Victor Emmanuel II

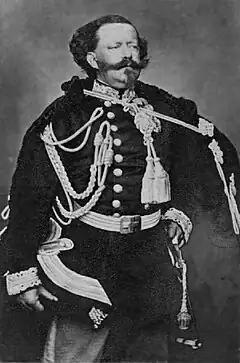
Portrait by André-Adolphe-Eugène Disdéri,

Victor Emmanuel II (full name: "Vittorio Emanuele Maria Alberto Eugenio Ferdinando Tommaso di Savoia"; 14 March 1820 – 9 January 1878) was King of Sardinia (also informally known as Piedmont–Sardinia) from 23 March 1849 until 17 March 1861, when he assumed the title of King of Italy and became the first king of an independent, united Italy since the 6th century, a title he held until his death in 1878. Borrowing from the old Latin title "Pater Patriae" of the Roman emperors, the Italians gave him the epithet of "Father of the Fatherland".